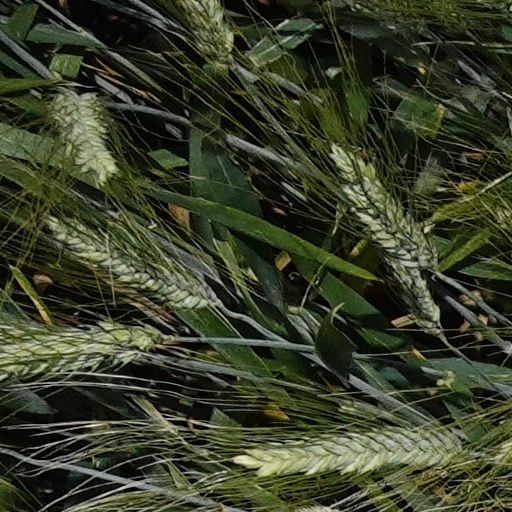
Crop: wheat